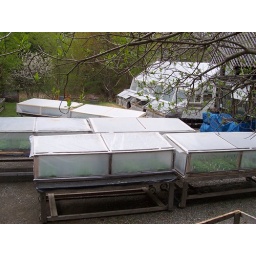
put them in plastic houses